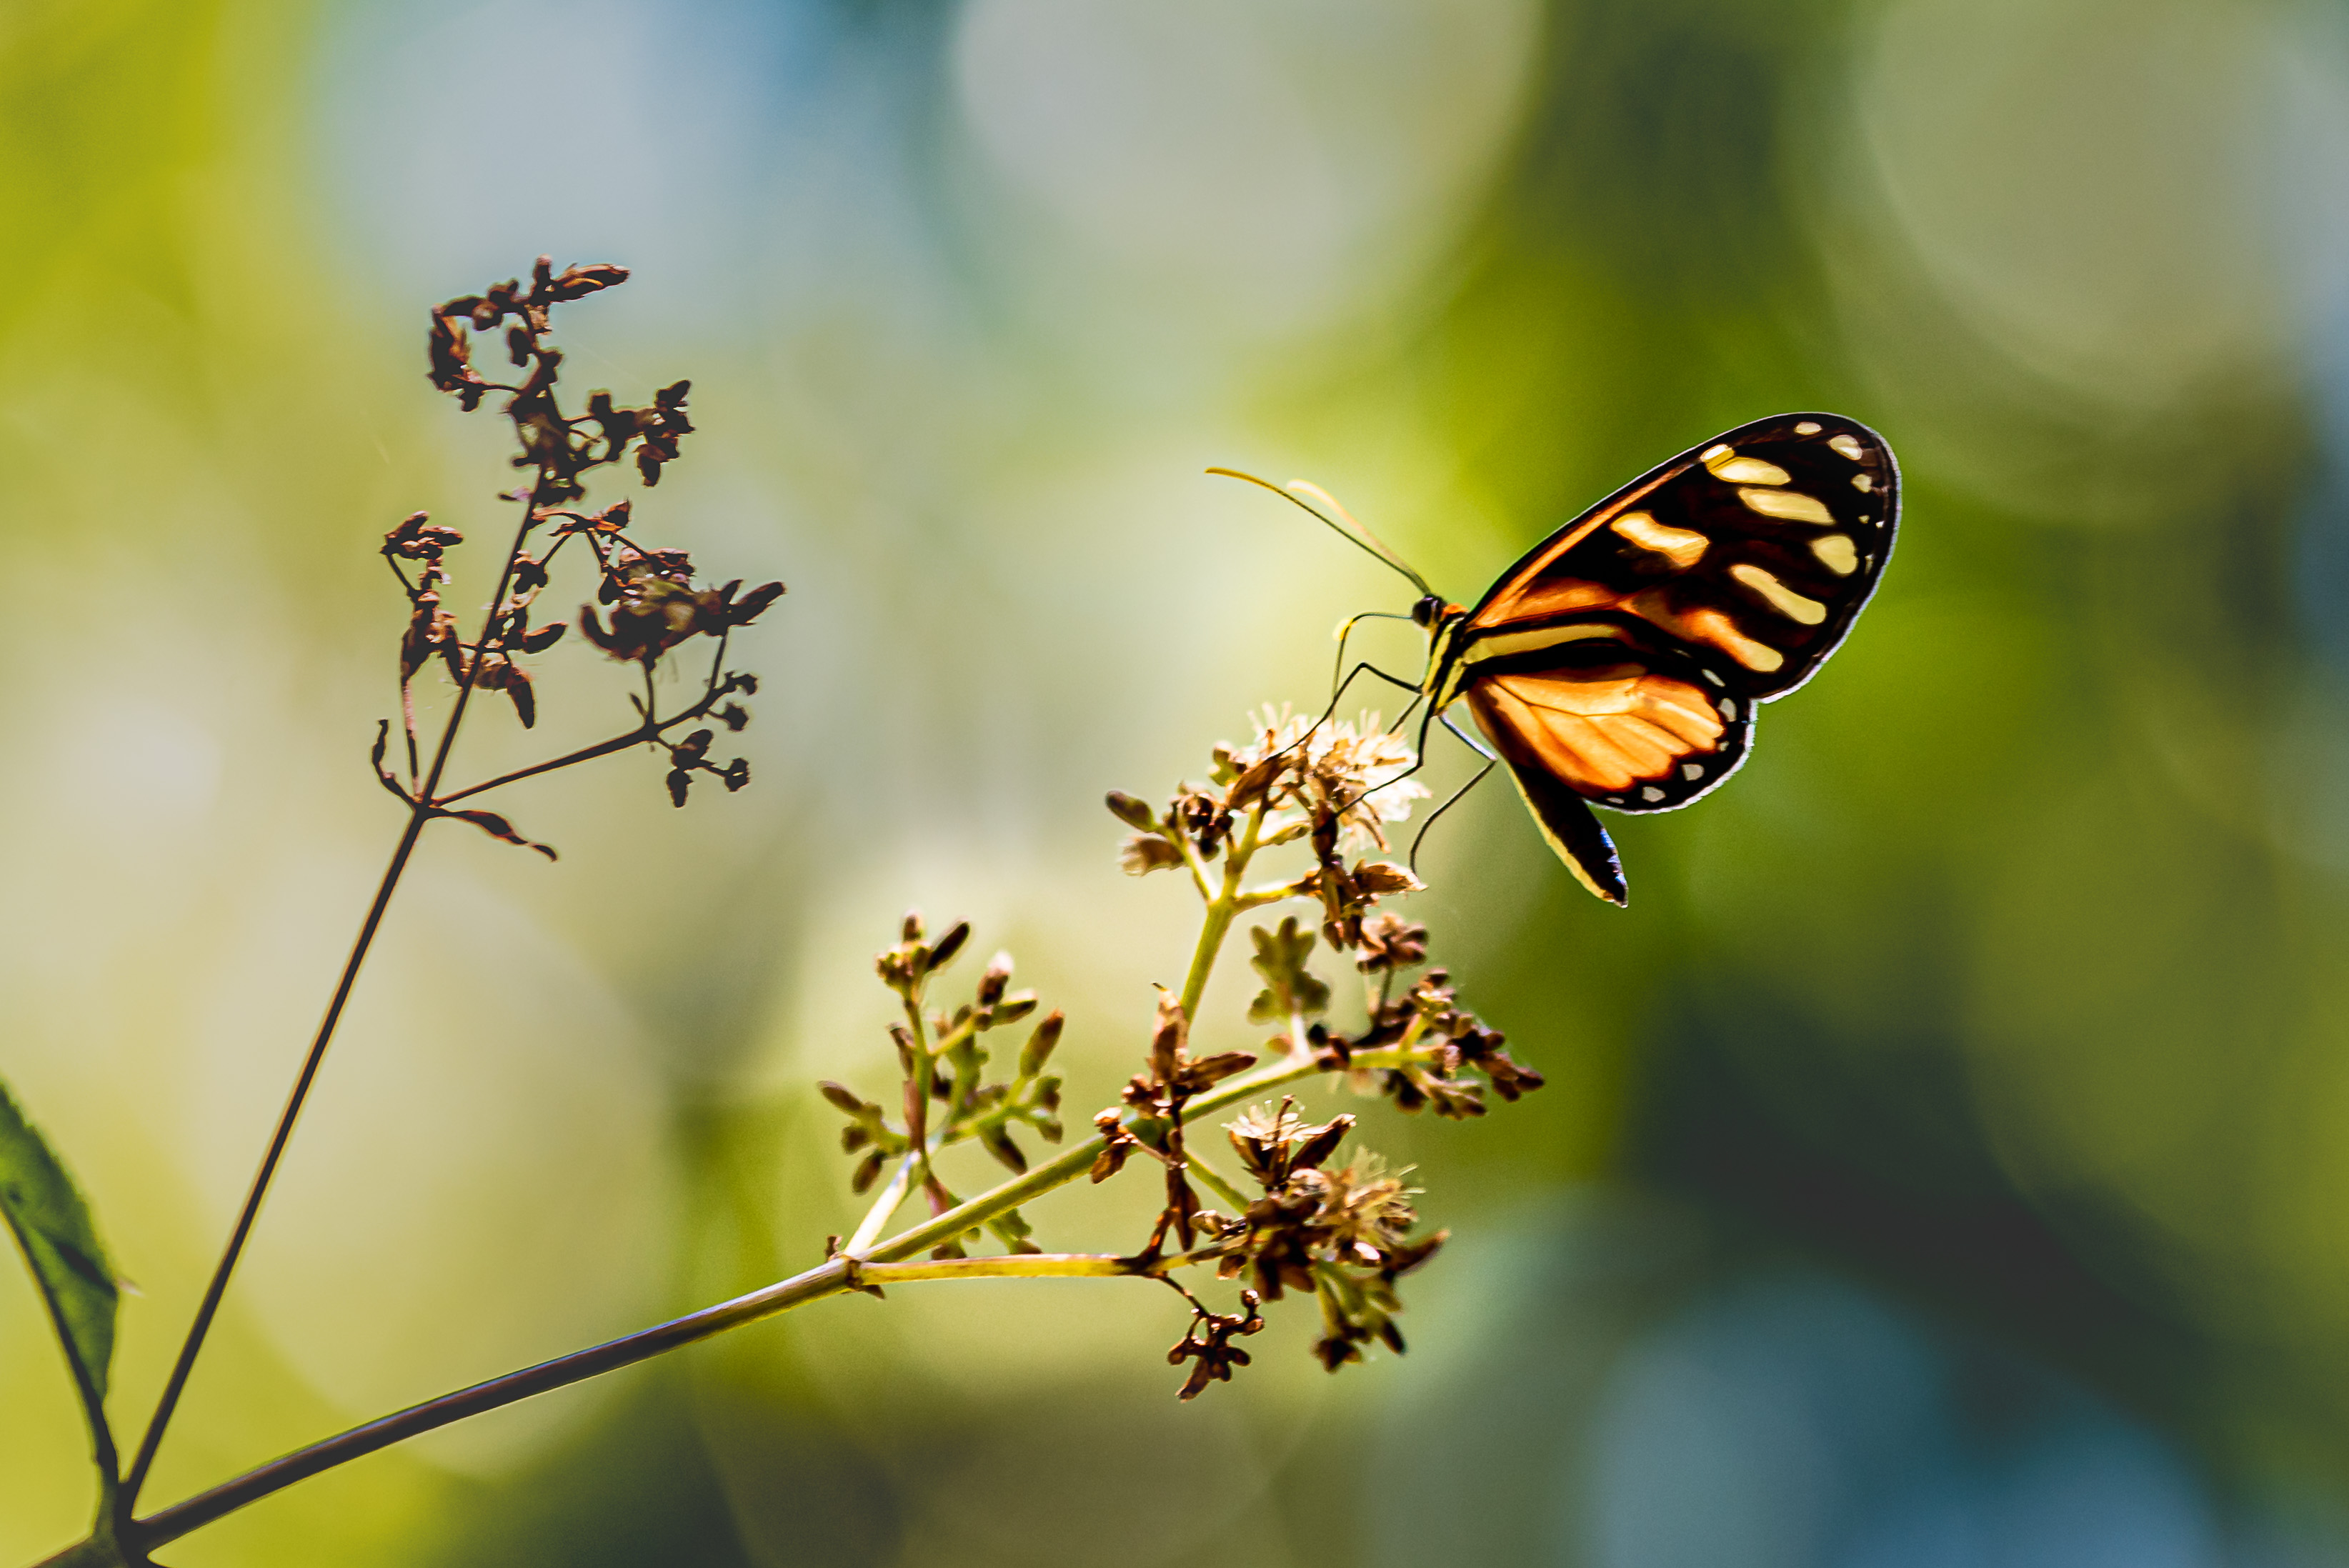
costa rica, butterfly, moths and butterflies, insect, Cynthia subgenus, monarch butterfly, macro photography, pollinator, invertebrate, brush footed butterfly, organism, close up, wildlife, plant, pollen, pieridae, photography, adaptation, arthropod, stock photography, lycaenid, plant stem, wildflower, flower